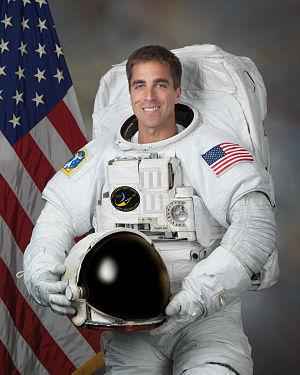
Février